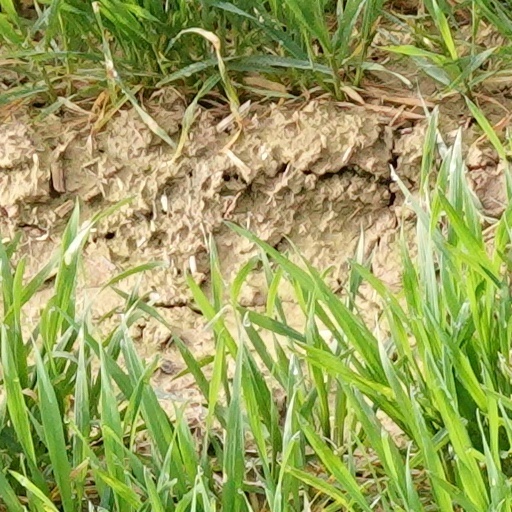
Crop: wheat